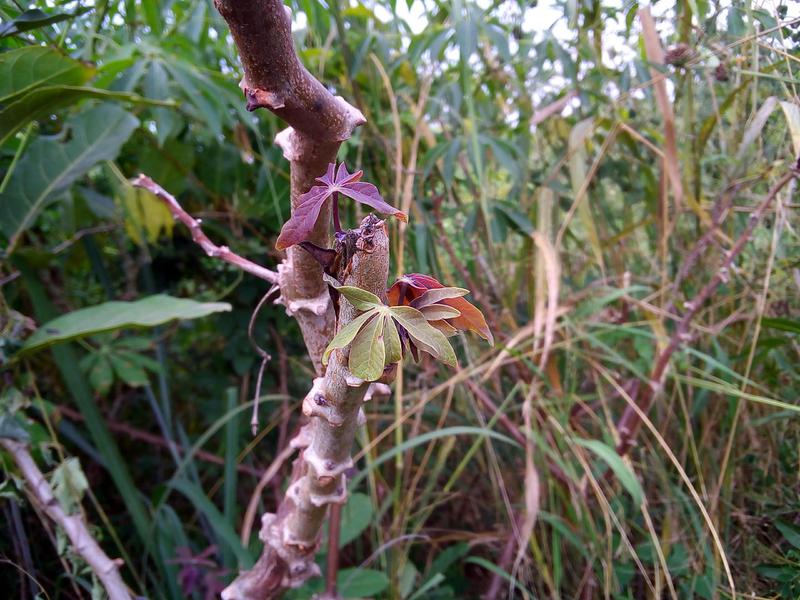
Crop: cassava
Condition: healthy